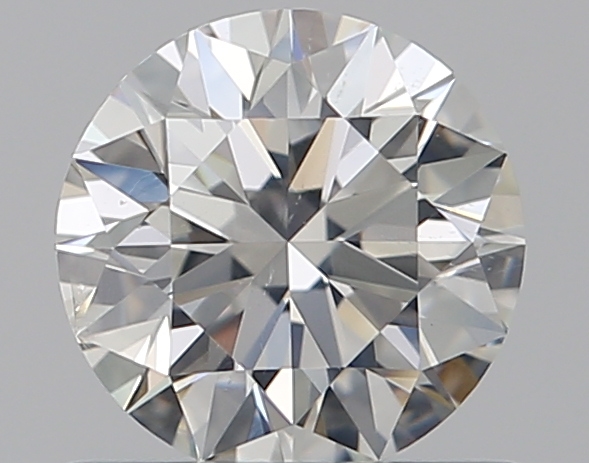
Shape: round
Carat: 0.63
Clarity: SI2
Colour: G
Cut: EX
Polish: EX
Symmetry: EX
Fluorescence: N
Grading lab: GIA
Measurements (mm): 5.5 x 5.51 x 3.41